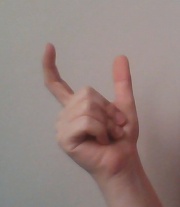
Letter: nun